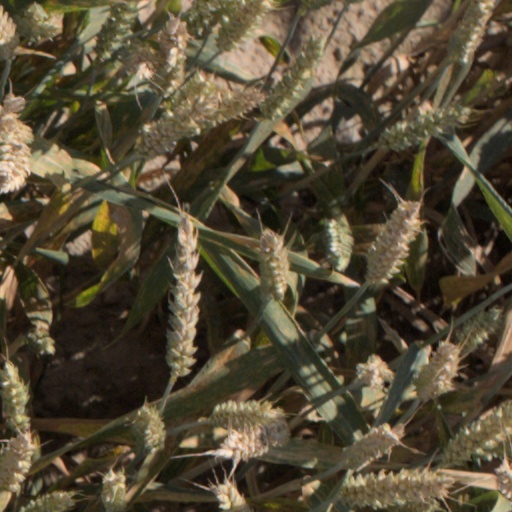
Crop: wheat